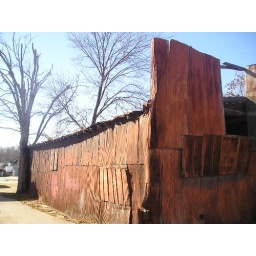
This was an unusual abandoned commercial building clad in rusty aluminum just one block off the Decherd square.